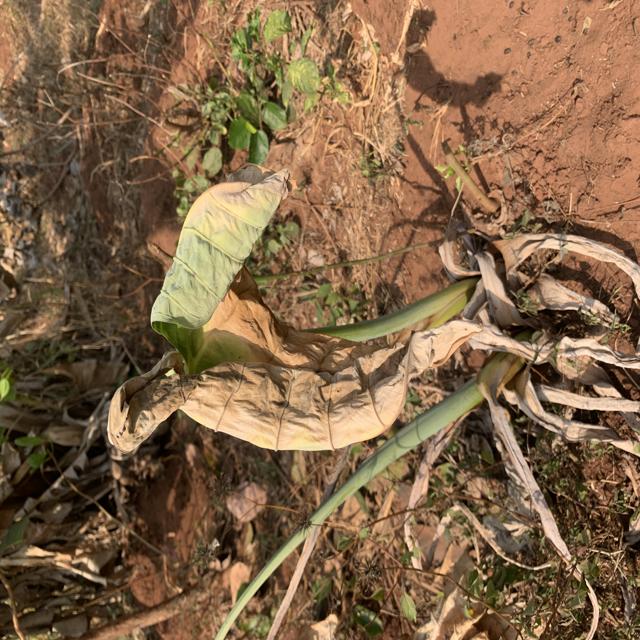
Label: Late_Blight